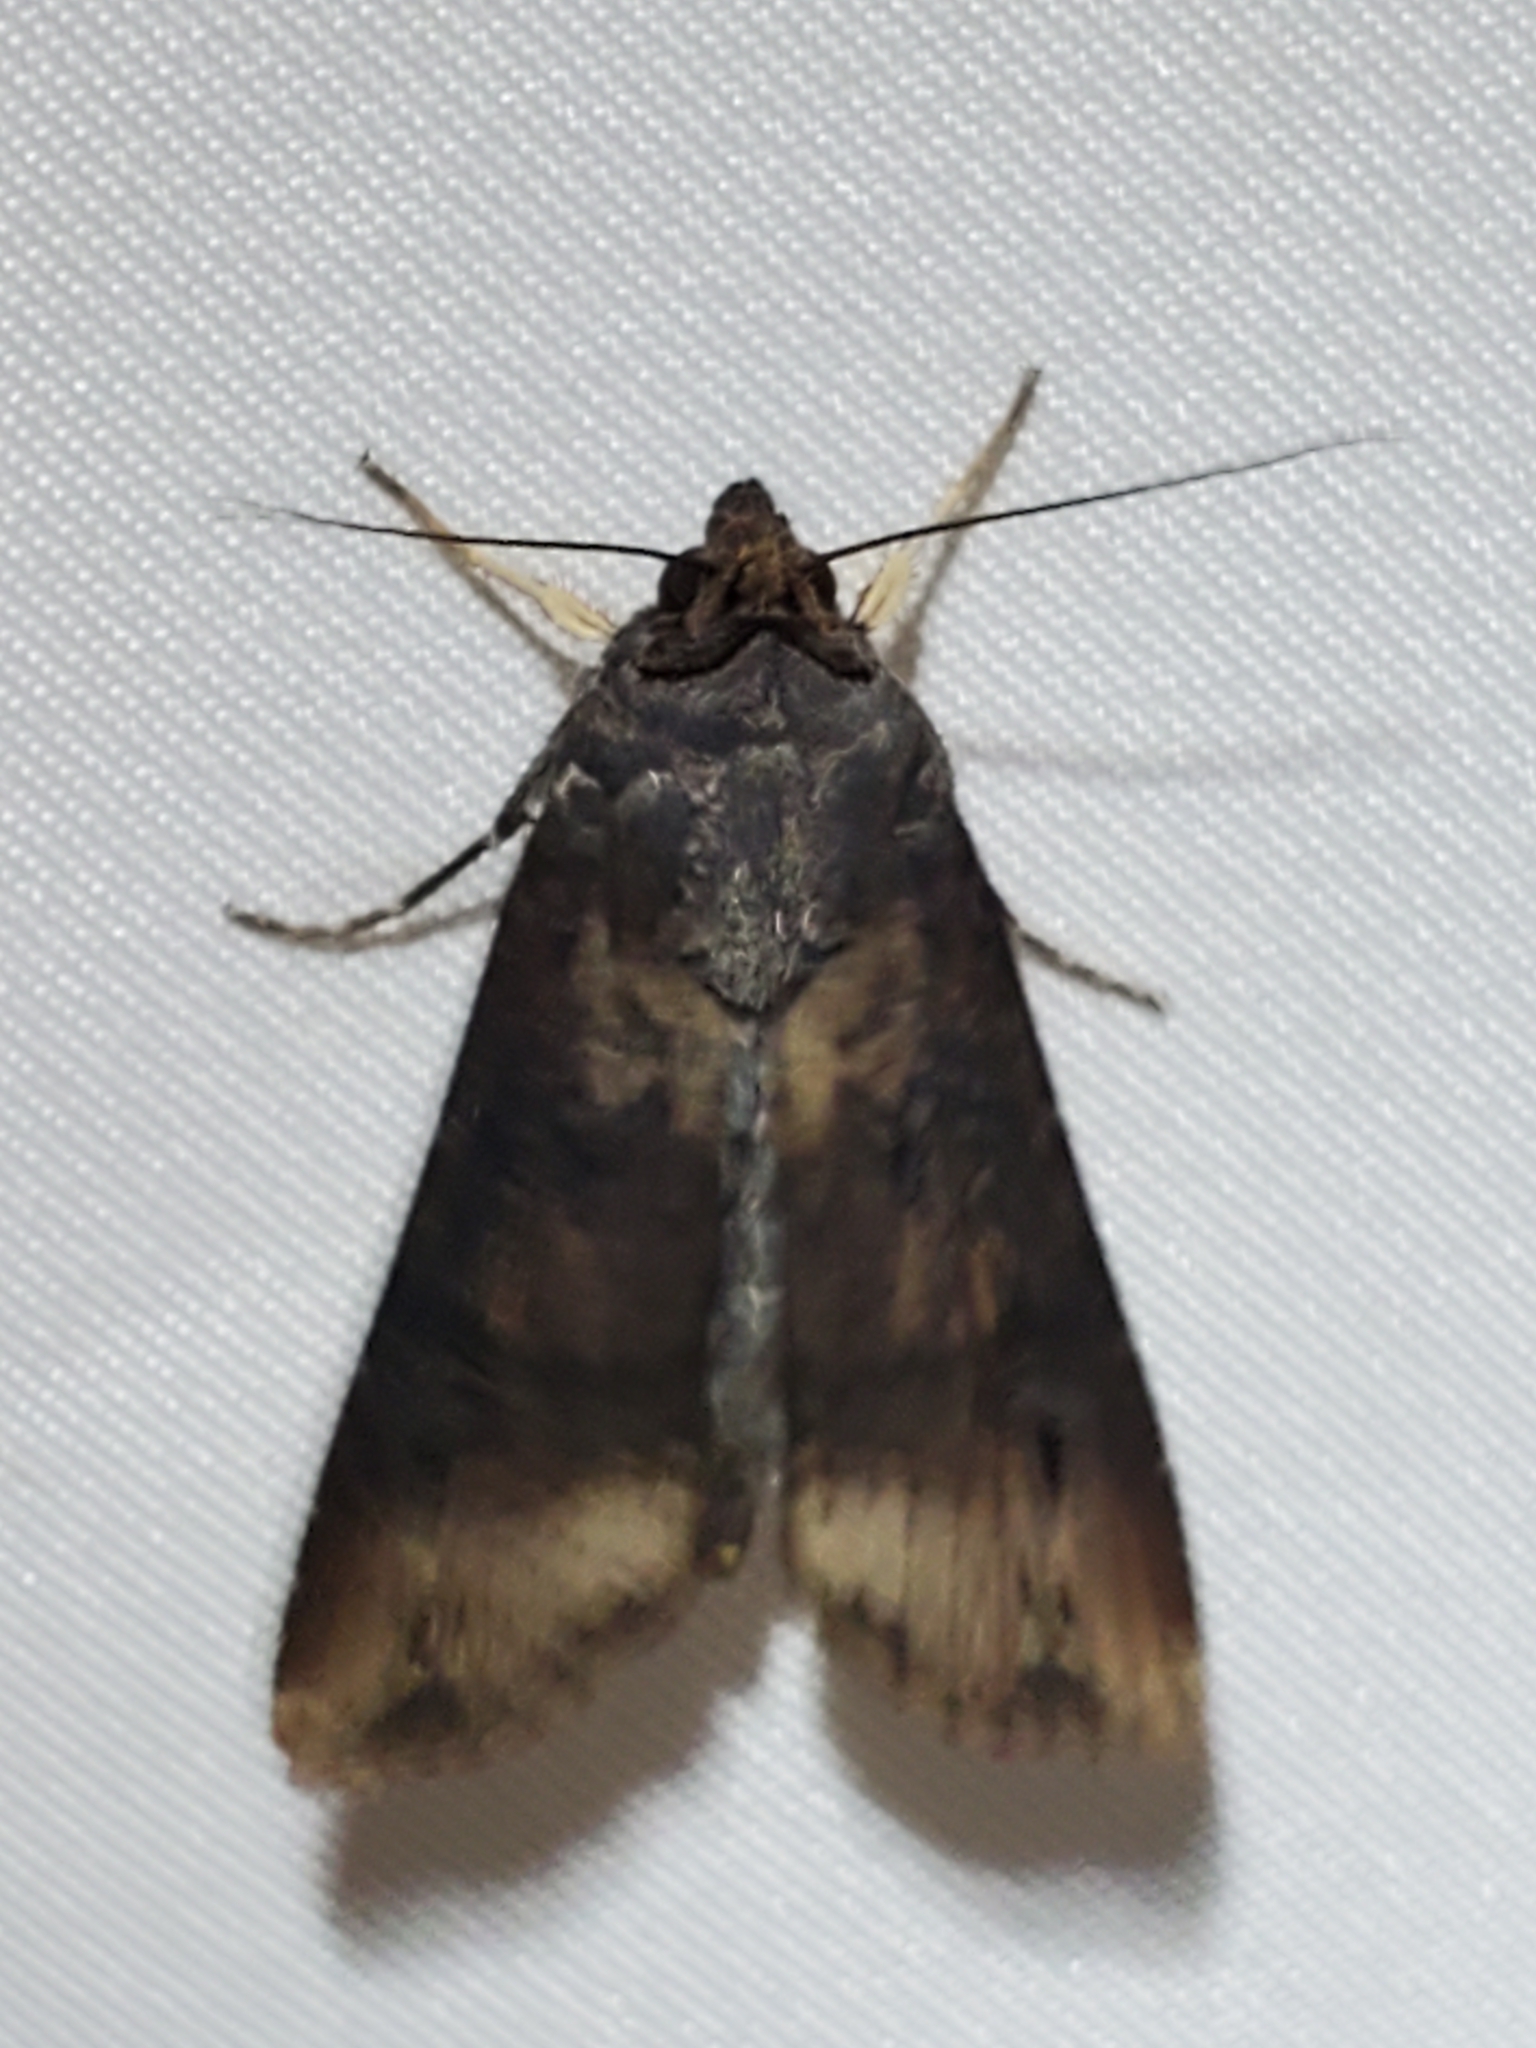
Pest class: cutworms